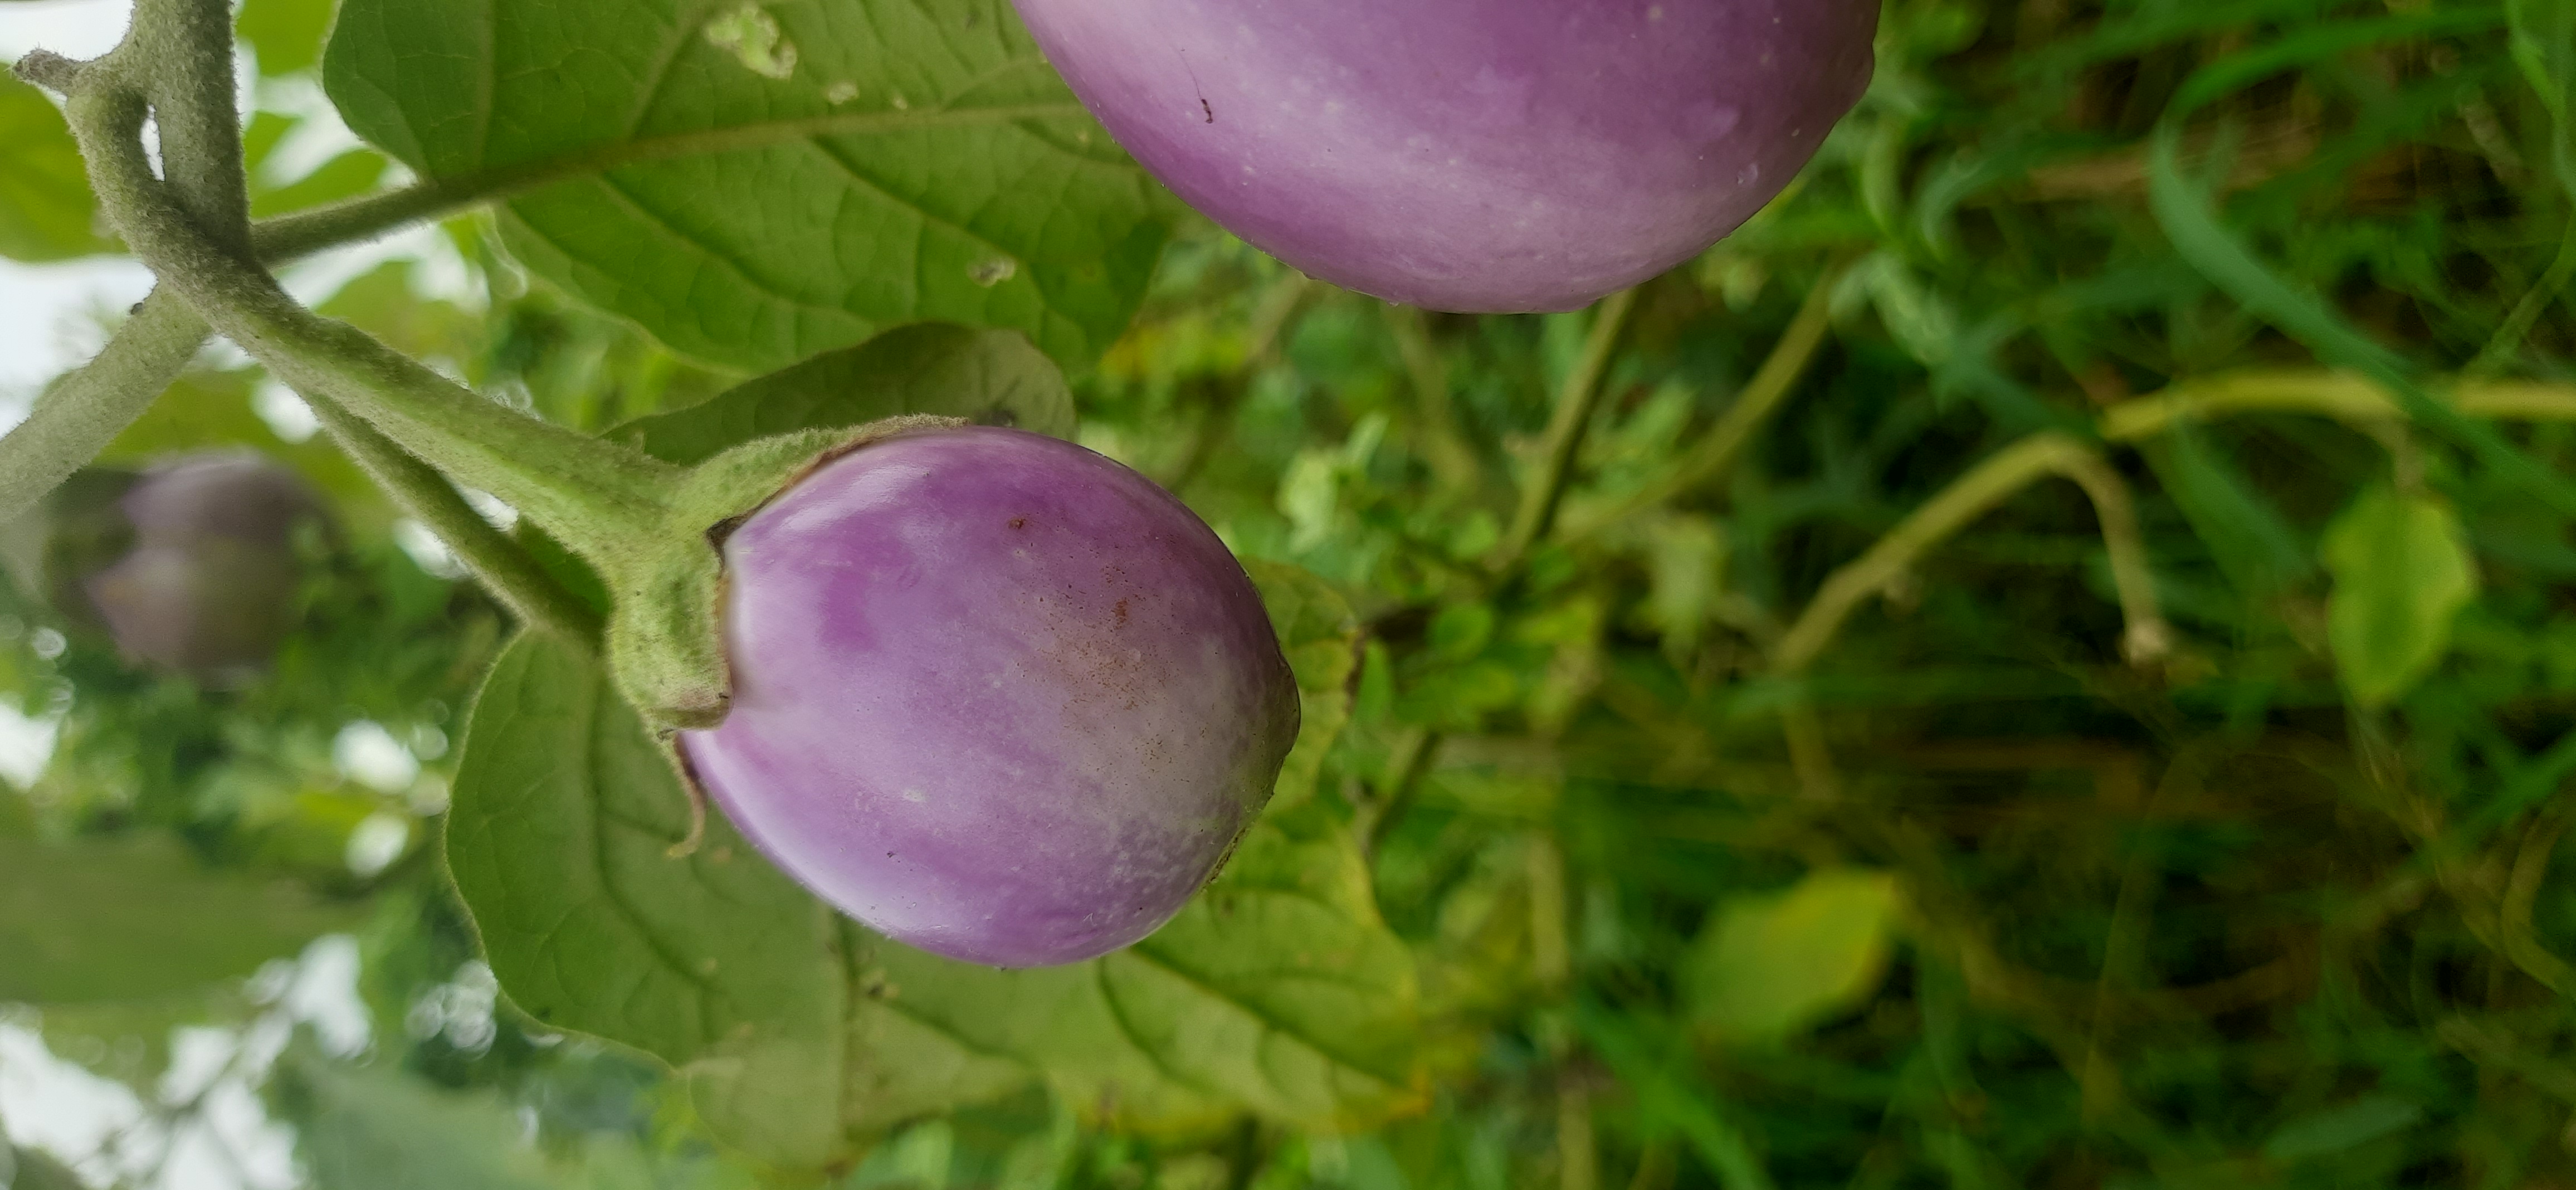
Label: Healty Brinjal